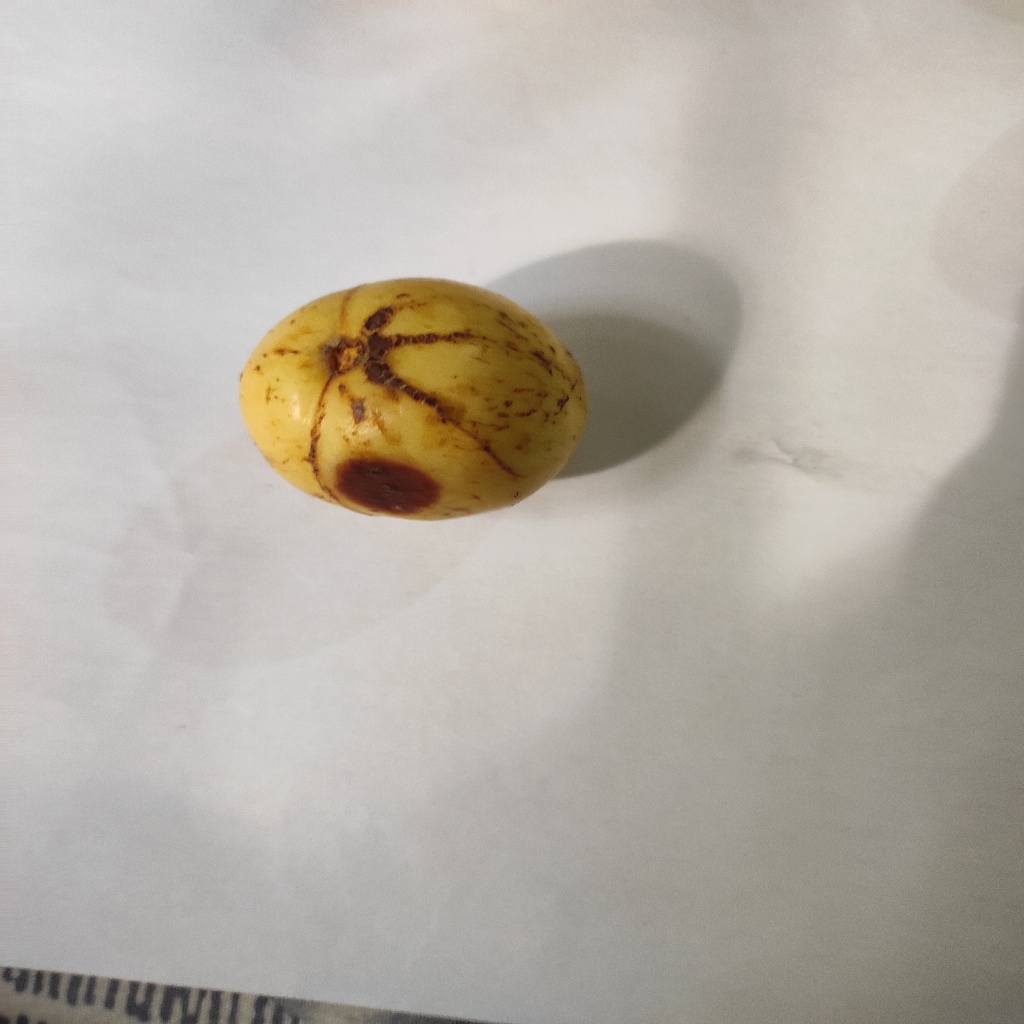
Crop: guava
Quality class: Defect